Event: Nepal Earthquake
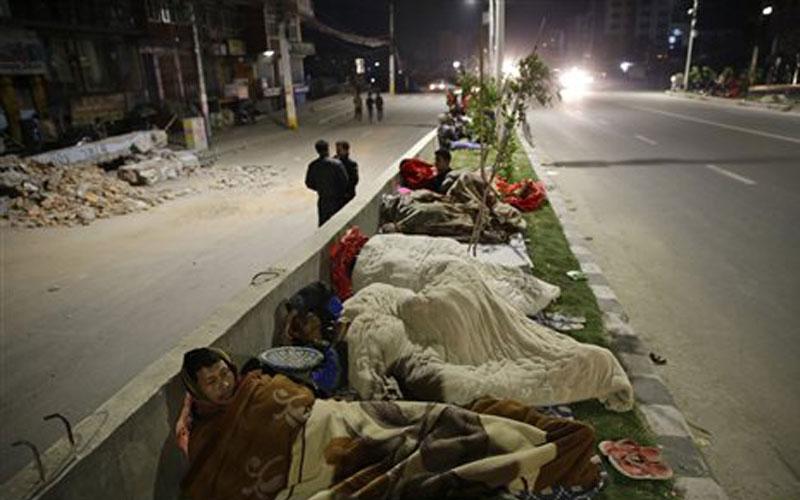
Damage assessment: damage